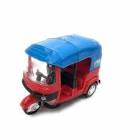
Vehicle type: Auto Rickshaws